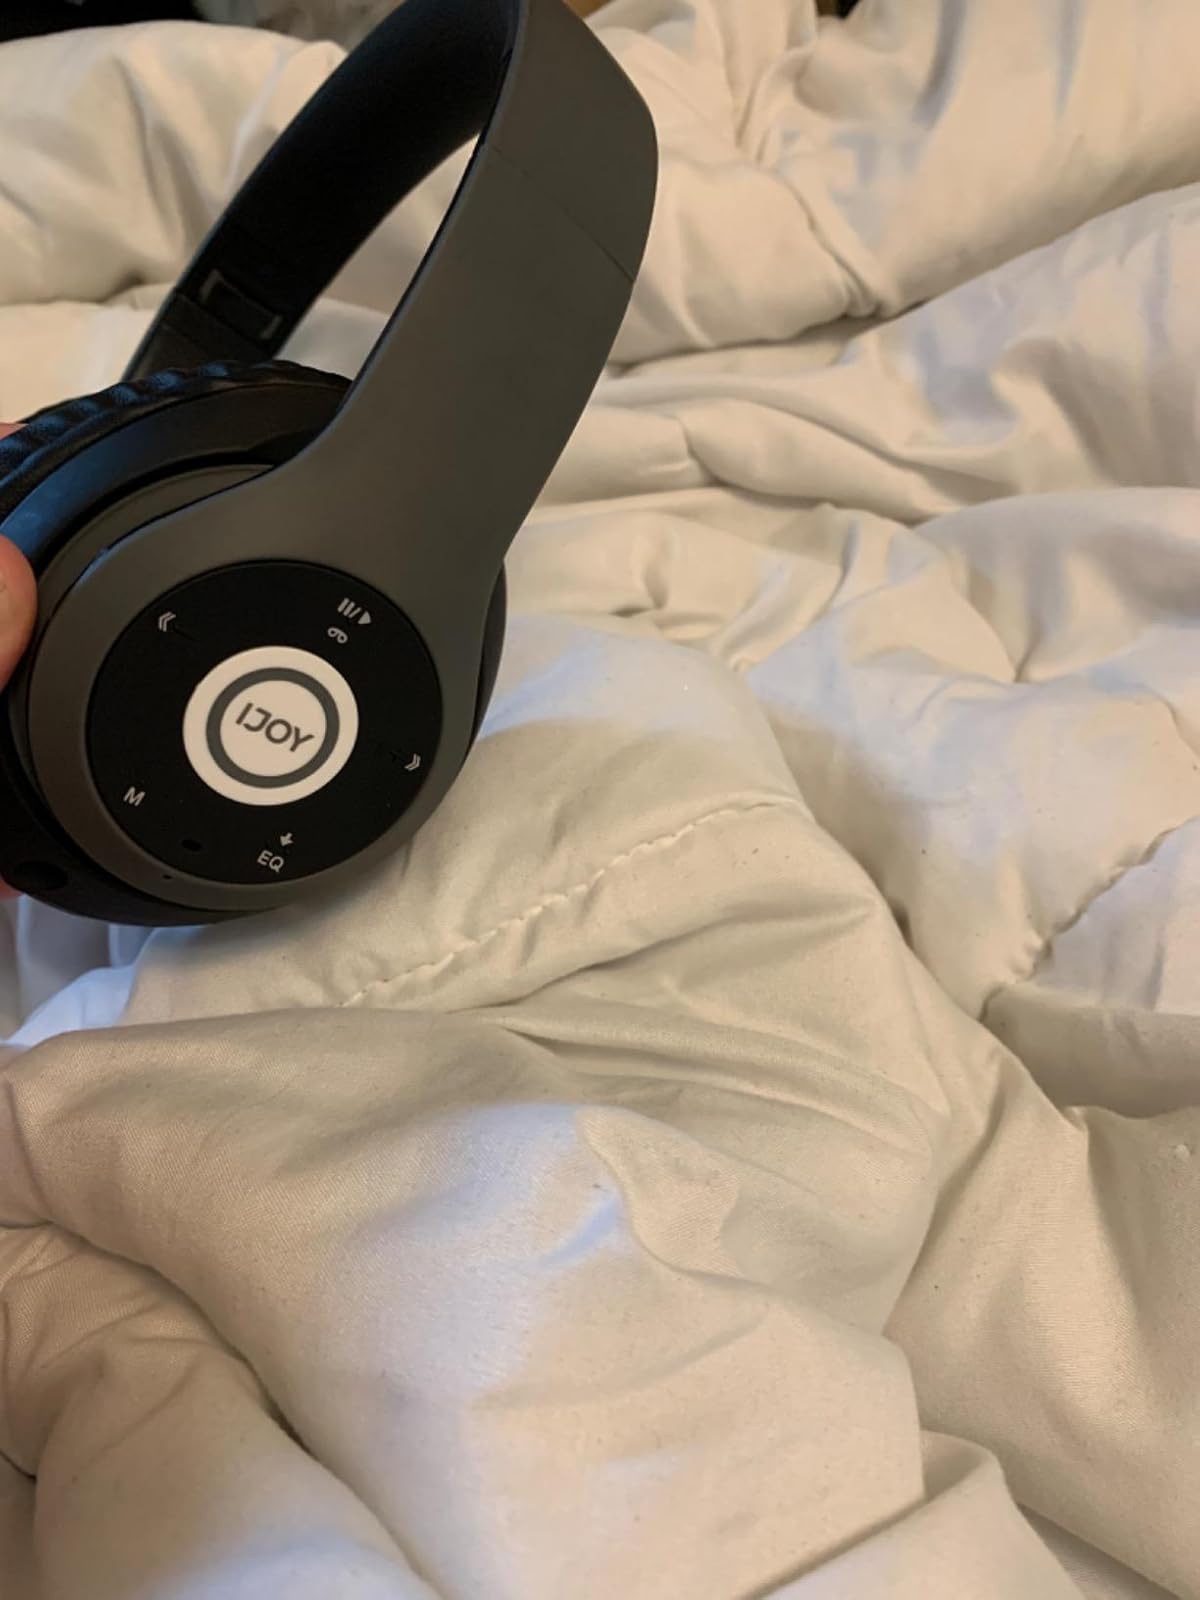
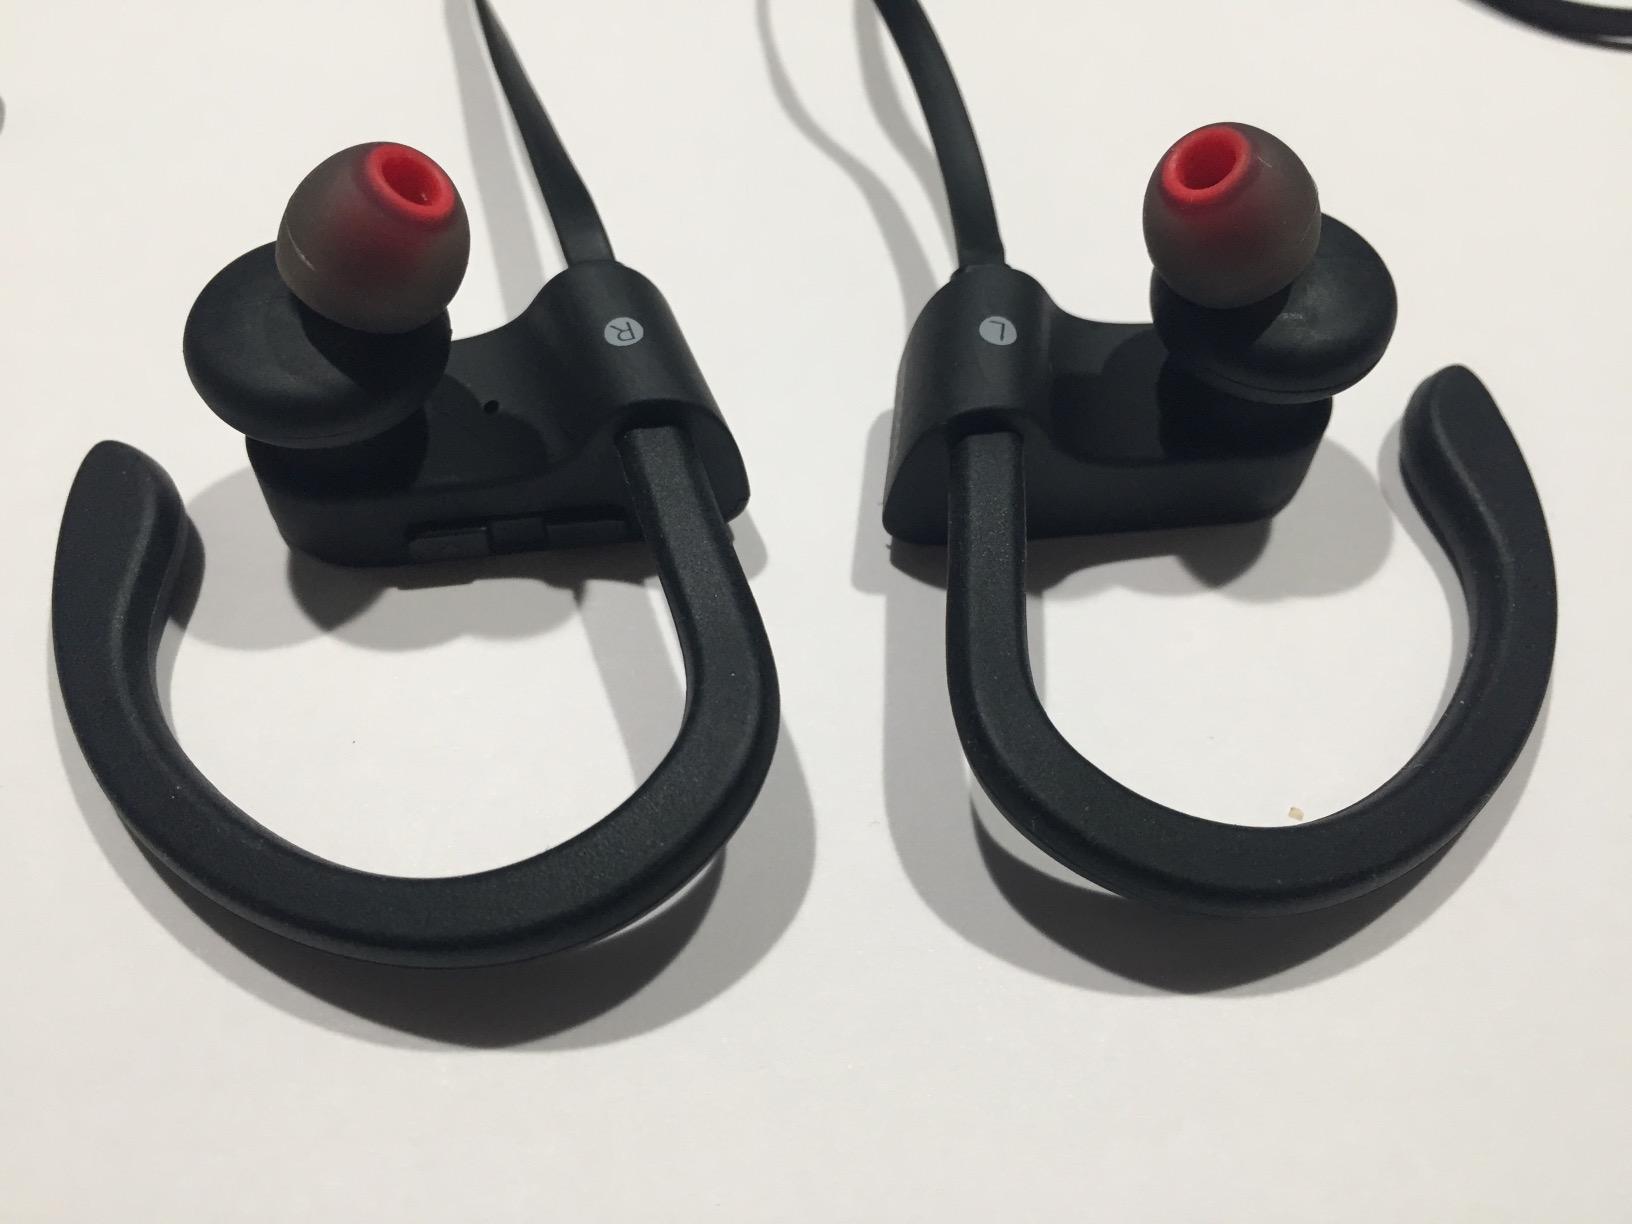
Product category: headphones
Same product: no